Palacete of the Visconts of Balsemão

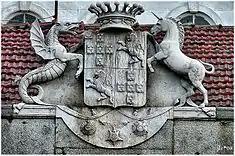
The coat-of-arms of the Viscount of Trindade

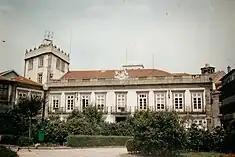
The residenace of the Viscounts of Balsemão and Trindade along the "Praça Carlos Alberto"

In the second-half of the 18th century, the residence was constructed by nobleman José Alvo Brandão, along the then-designated "Largo dos Ferradores".